William P. Fessenden

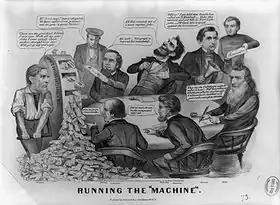
"Running the "Machine""An 1864 cartoon featuring Fessenden, Edwin Stanton, Abraham Lincoln, William Seward and Gideon Welles takes a swing at the Lincoln administration.

Fessenden's strong anti-slavery principles caused his election to the U.S. Senate in 1854, with the support of Whigs and Anti-Slavery Democrats.